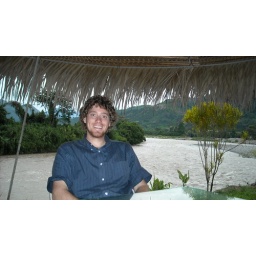
This cafe serves fresh fruit drinks from fruits picked in the surrounding jungle and cebiche from fish caught in the river.